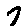
Label: 7